Clan Fraser of Lovat

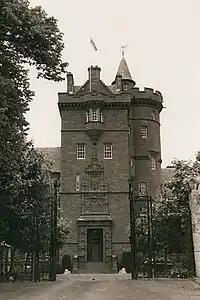
Beaufort Castle built in 1882, former seat of the chief of Clan Fraser of Lovat that replaced Castle Dounie

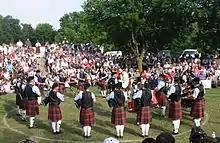
The 78th Fraser Highlanders Pipe Band, sponsored by the regiment of the same name.

Frasers have always been known for their fighting spirit and their skill in the art of war. Frasers have fought in many wars, from defending Scottish lands against invading Danes and Norse, to the Scottish Wars of Independence, to the Jacobite risings, both World Wars, and they continue to serve today. Among the organized regiments were an Independent Highland Company in 1745 that fought at the Battle of Culloden, and The 2nd Highland Battalion, formed in January 1757. The 62nd Regiment of Foot, formed 1757, was soon redesignated as the 78th Fraser Highlanders in 1758, and retired as a fighting unit in 1763, but the unit is still active as a fund raising organization under the authority of the Lord Lovat. The 71st Fraser Highlanders formed in October 1775, and consisted of two battalions raised at Inverness, Stirling and Glasgow for service in North America. They were disbanded in 1786. The Fraser Fencibles Regiment was raised by Col. the Hon. Archibald Campbell Fraser of Lovat, as a home guard in the event of an invasion by Napoleon Bonaparte. The Fraser Fencibles served in the Irish Rebellion of 1798. The Lovat Scouts, formed in January 1900 by Simon Joseph Fraser, for service in the Second Boer War, saw extensive action during the Great War and the Second World War, and now consist of a platoon, Company C, of the 51st Highland Volunteers.